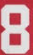
Number: 8